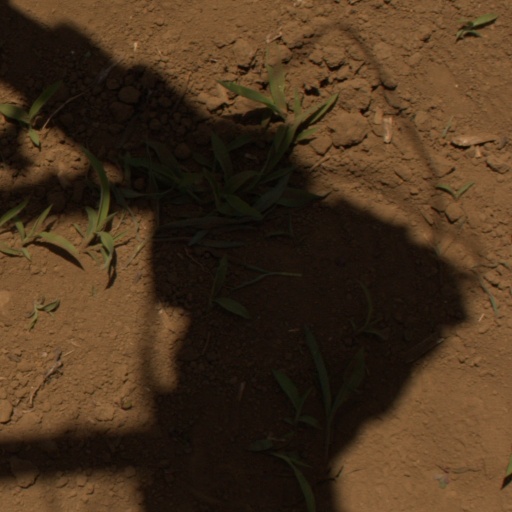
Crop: Jerusalem artichoke